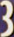
Number: 3